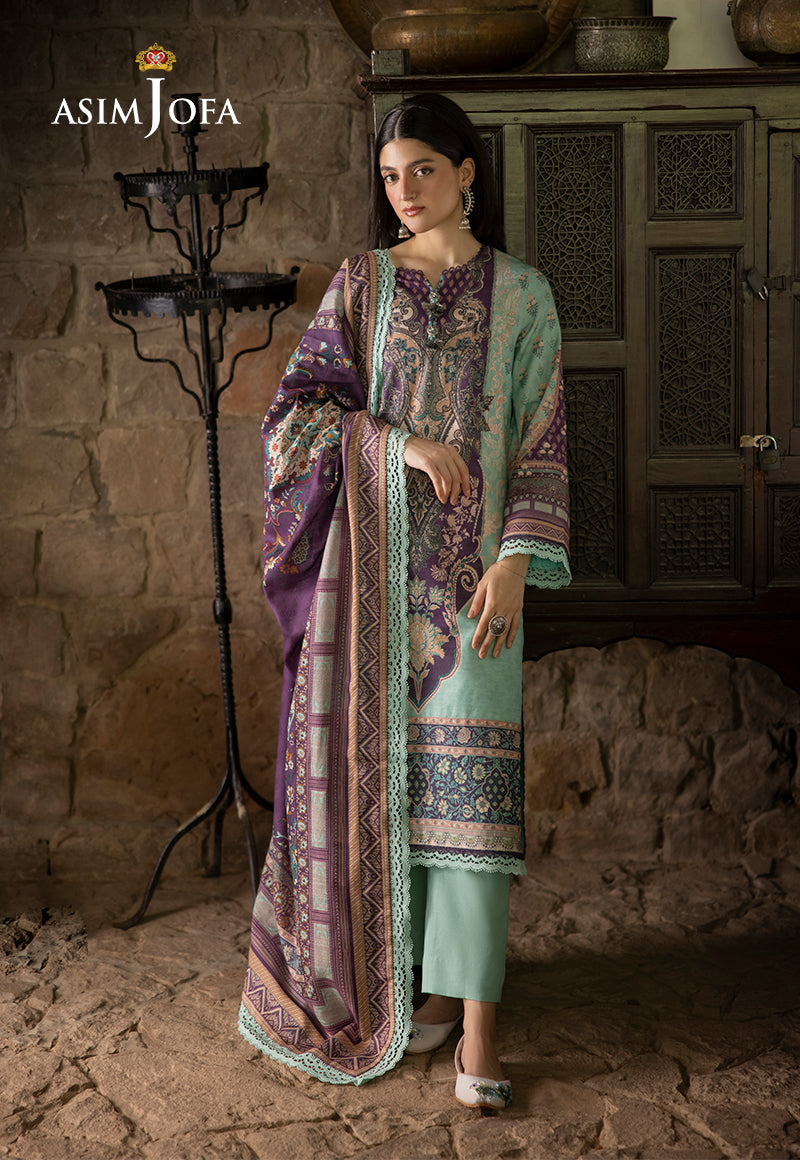
mint green embroidered salwar suit